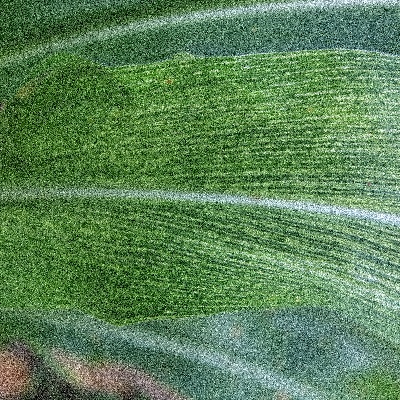
Label: Corn_(Maize)___Maize_Streak_Virus